Murayama Statement

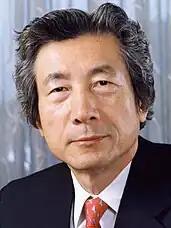

Former PM Junichiro Koizumi issued an additional statement on August 5, 2005, regarding Japan's 20th century militarism during his time in office from 2001 to 2006. Nations such as China and South Korea repeatedly warned that attempts to avoid explicit apologies that would jeopardize diplomatic ties.